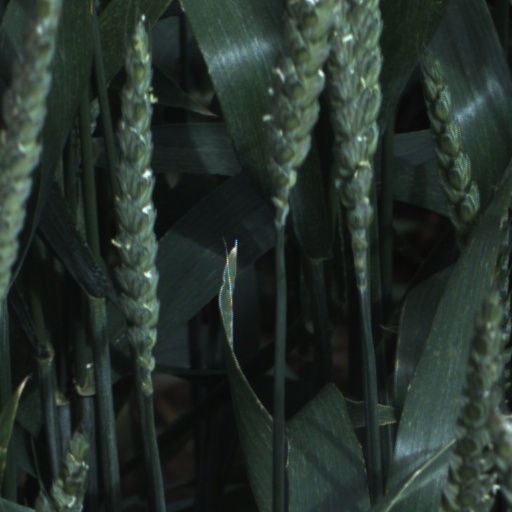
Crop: wheat